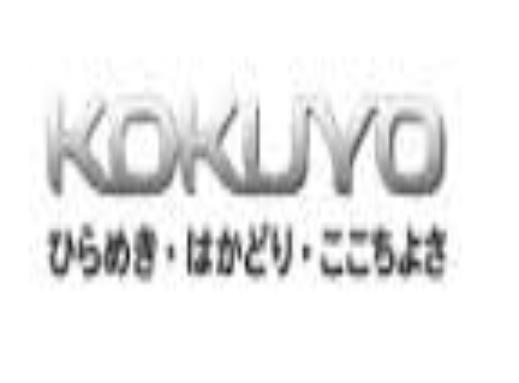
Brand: kokuyo
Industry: Necessities